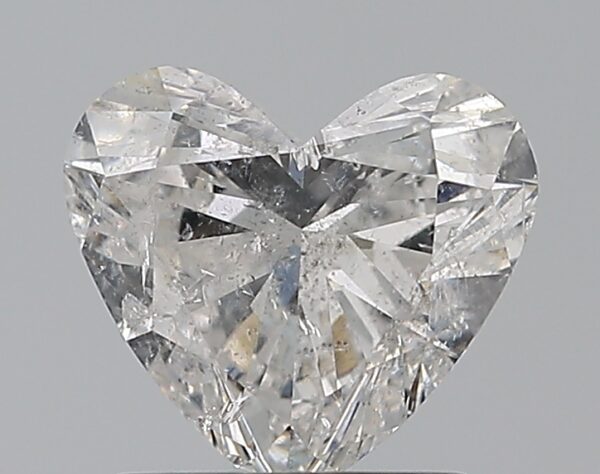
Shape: heart
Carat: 1
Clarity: SI2
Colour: F
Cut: EX
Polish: EX
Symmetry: EX
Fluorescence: N
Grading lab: HRD
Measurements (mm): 7.07 x 6.4 x 3.88